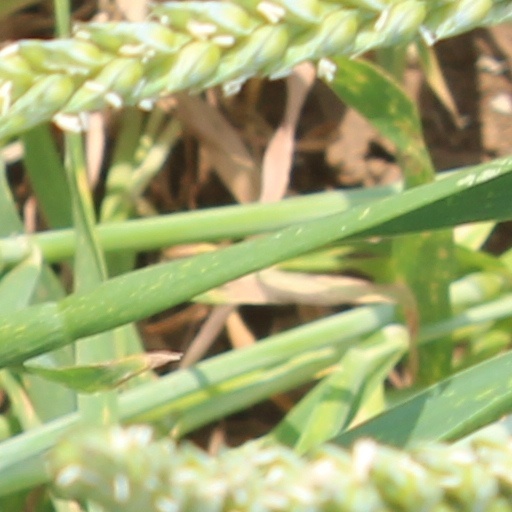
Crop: wheat